Yusuf Raza Gilani

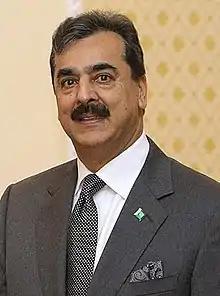
Gillani in 2010

Yusuf Raza Gilani (born 9 June 1952) is a Pakistani politician who served as the 16th prime minister of Pakistan from 2008 to 2012. He is currently serving as the Chairman of the Senate of Pakistan since 2024. Chairman Gilani served as the acting president of Pakistan from 20 May 2024 till 30 May 2024, this was during the period President Asif Ali Zardari remained abroad. Gilani is a veteran of Pakistan People's Party, and is currently serving as the vice-chairman of the party's Central Executive Committee, and in 2021 was elected as a Senator and his term ended when he took oath as a Member of the National Assembly of Pakistan on 29 February 2024 and vacated the seat on 22 March 2024.